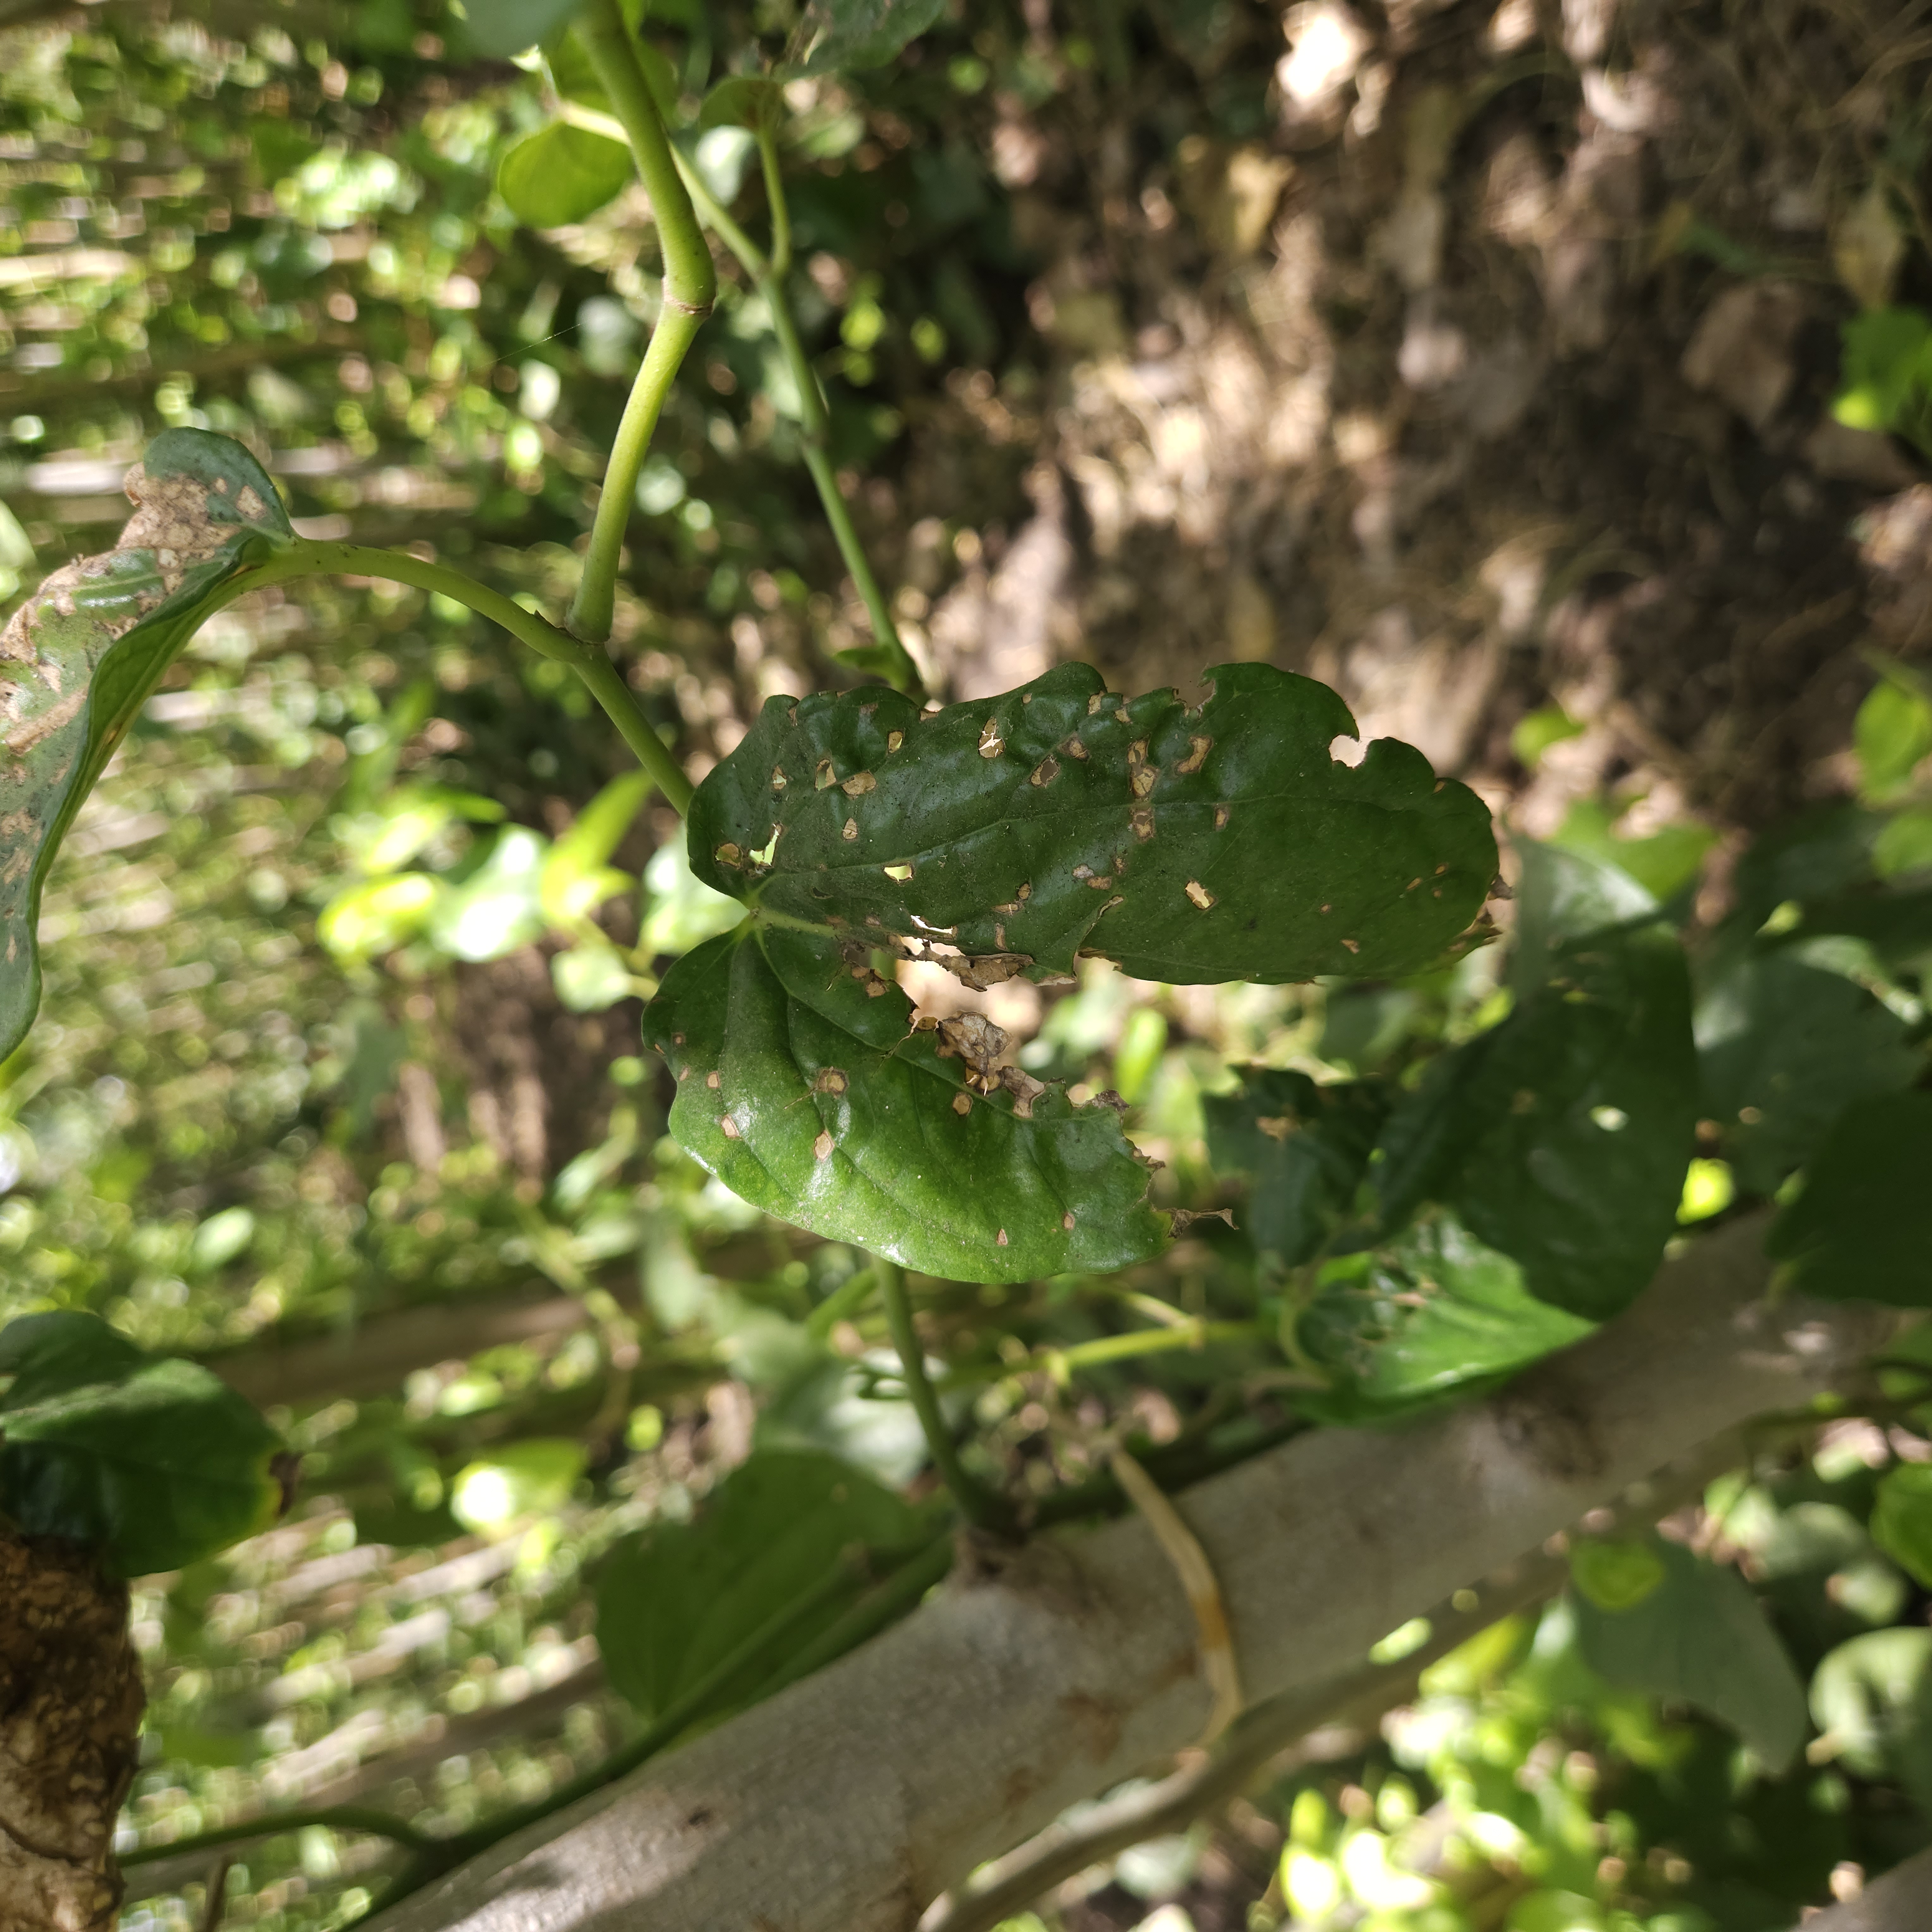
Label: Diseased